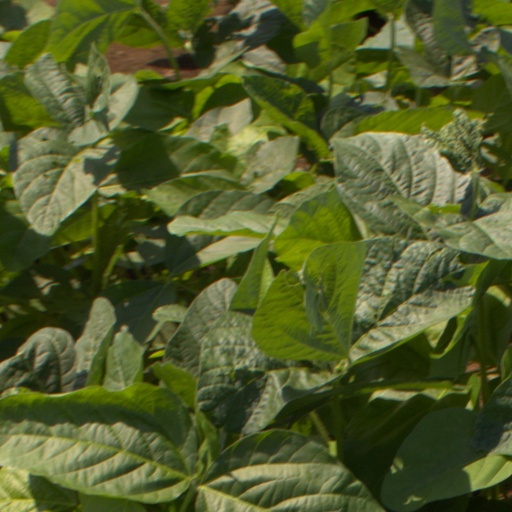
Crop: soybean